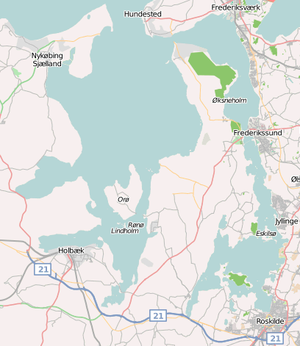
Isefjord est un bras de mer situé au nord de l'île de Seeland au Danemark. L'Isefjord a une longueur de 35 km sur une profondeur de 5 à 7 mètres.